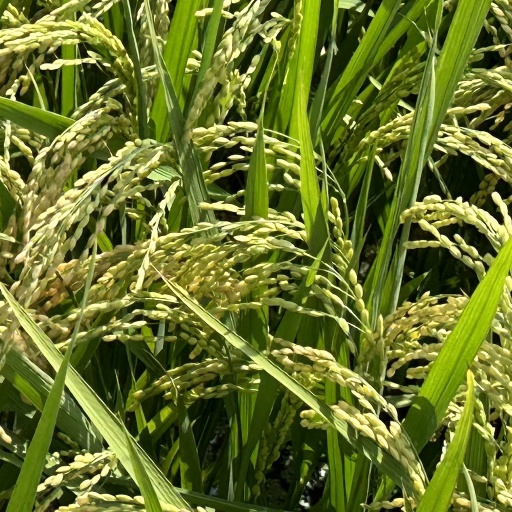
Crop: rice